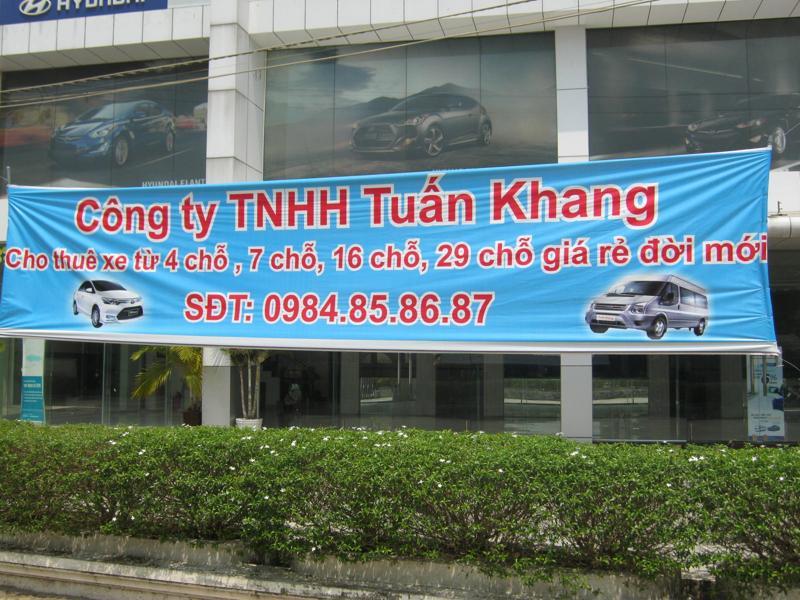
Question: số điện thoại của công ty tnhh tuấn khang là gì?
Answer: số điện thoại của công ty tnhh tuấn khang là 0984 85 86 87